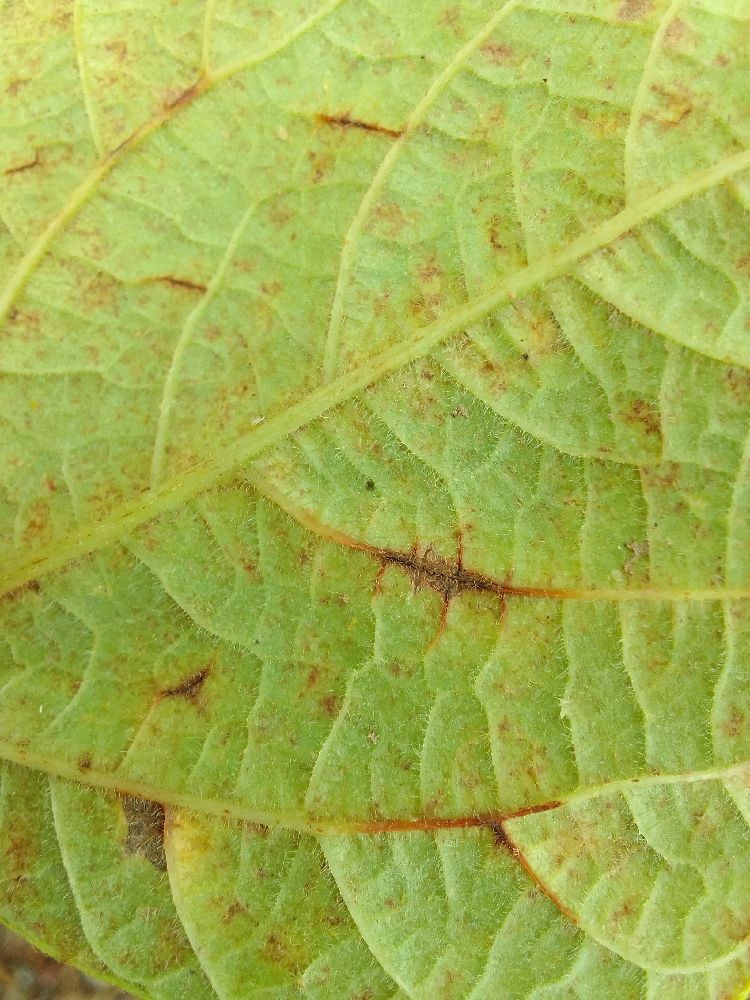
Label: anthracnose